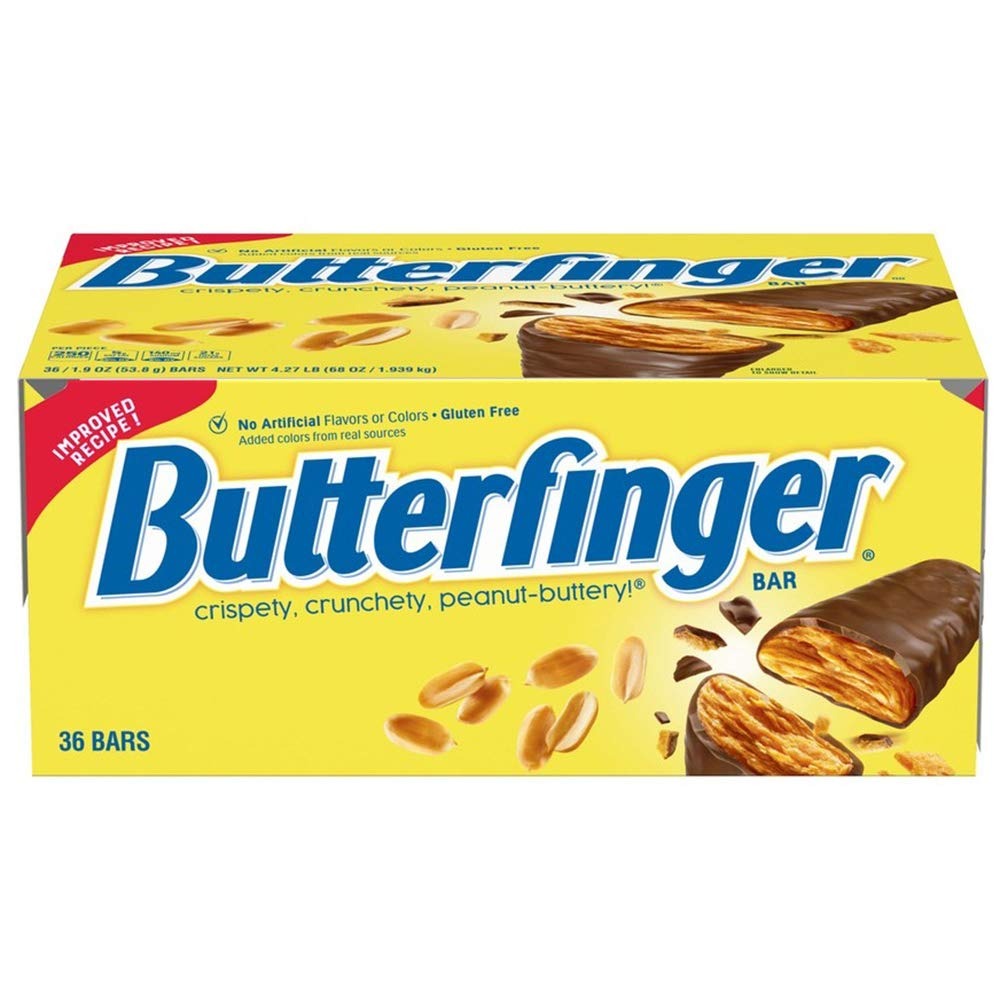
Item Name: Nestle Butterfinger Single Bar, 1.9 Ounce -- 288 per case.
Value: 547.2
Unit: Ounce

Price: 2.1